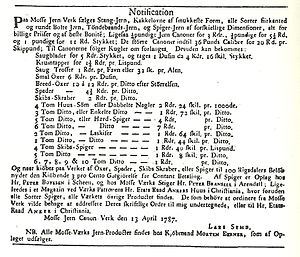
Moss Jernværk / Tiden med Ankerne / Bernt Anker (1784–1805)
Annonce for Moss Jernverks produkter i avisen Norske Intelligenz-Seddeler foråret 1787, annoncen blev indrykket flere ganger
Moss Jernverk var et jernværk i Moss i Norge, grundlagt i 1704. Værket var i mange år byens største bedrift, og med kraft fra Mossefossen blev malm hovedsagelig fra Arendalsfeltet smeltet og bearbejdet til en række produkter. Fra midten af 1700-tallet var værket Norges ledende rustningsbedrift og støbte hundredvis af tunge kanoner i jern. Norges første valseværk for jern blev også anlagt her.